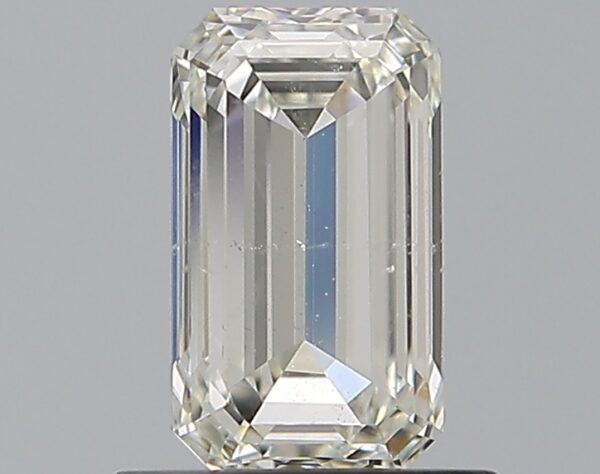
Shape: emerald
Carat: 0.9
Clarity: SI2
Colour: J
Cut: EX
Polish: EX
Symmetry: VG
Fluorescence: ST
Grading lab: GIA
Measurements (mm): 7.09 x 4.11 x 2.81